LSU Tigers football

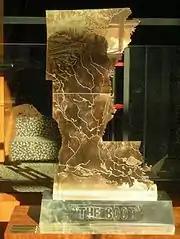
The Golden Boot trophy is awarded to the annual winner of the Arkansas-LSU football game.

Prior to Arkansas joining LSU in the Southeastern Conference, the two programs met a total of 36 times, including the famed Ice Bowl. The schools played against each other for the first time in 1901 in Baton Rouge, a 15-0 LSU victory. The rivalry grew while it was played annually from 1906 to 1936, with 1918 being the only year the game was not played between those dates. The series was contested in Shreveport from 1913 to 1936.